Darlaston

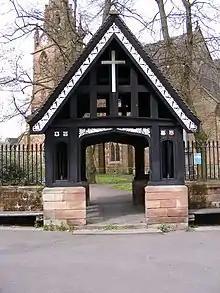
Lych gate of St Lawrence Darlaston

All Saints' Church, Darlaston (built 1872) was destroyed by enemy air raids in July 1942. A new church opened in 1952, designed by local architect Richard Twentyman. It is Grade 2 listed.